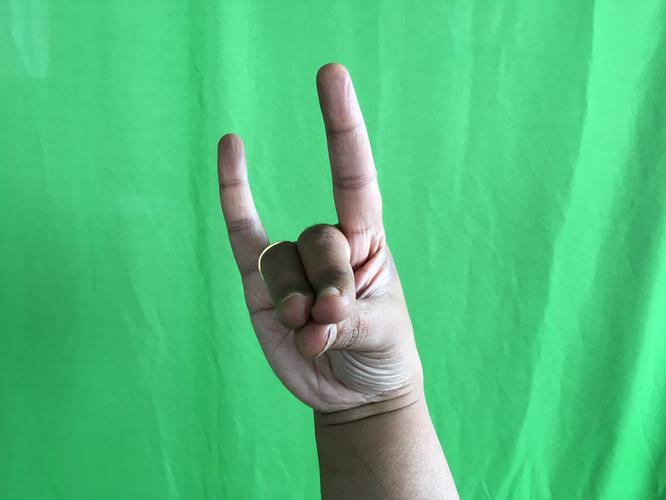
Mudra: Simhamukham
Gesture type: single_hand